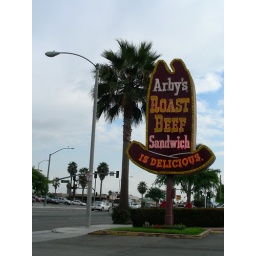
A classic Arby's cowboy hat sign in Cypress, CA.